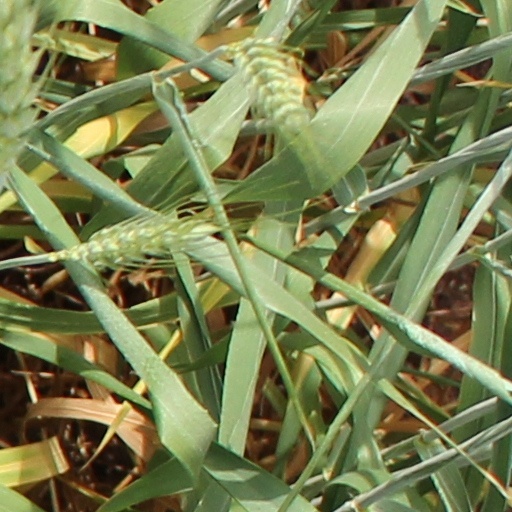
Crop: wheat